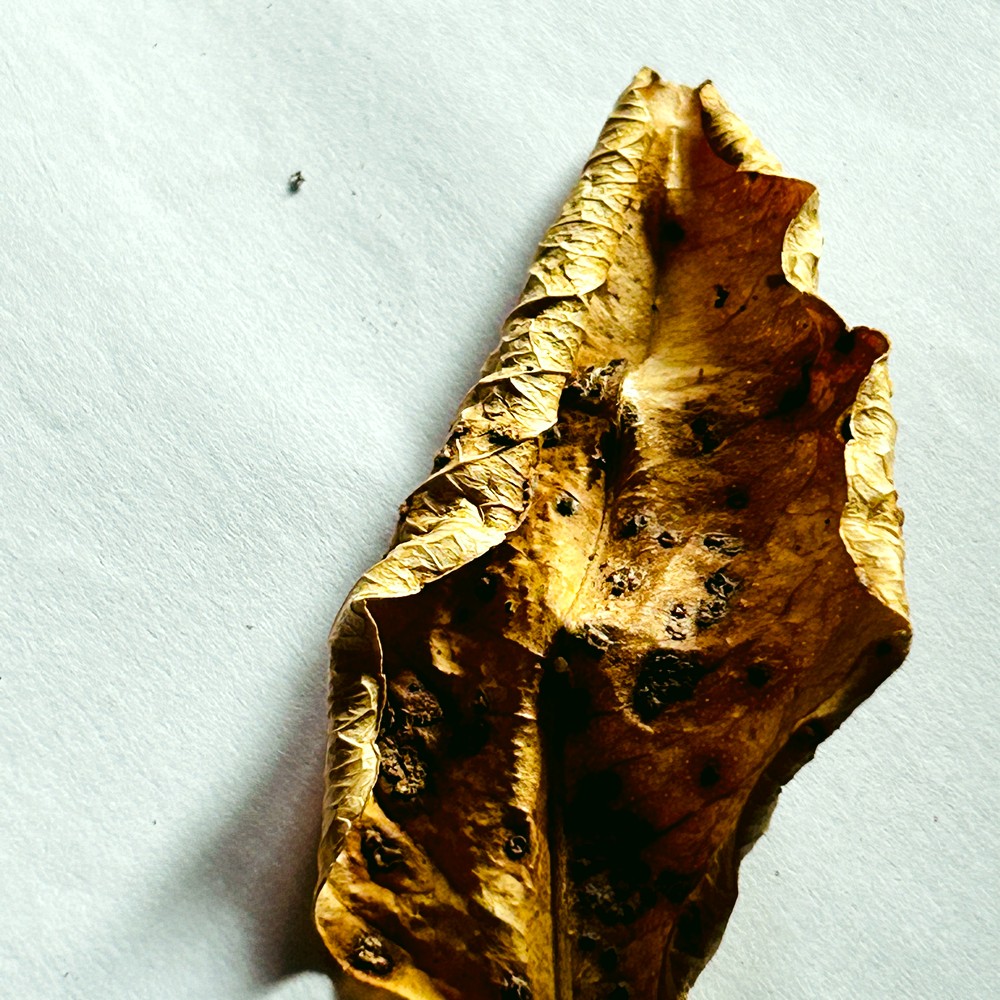
Label: Dry Leaf